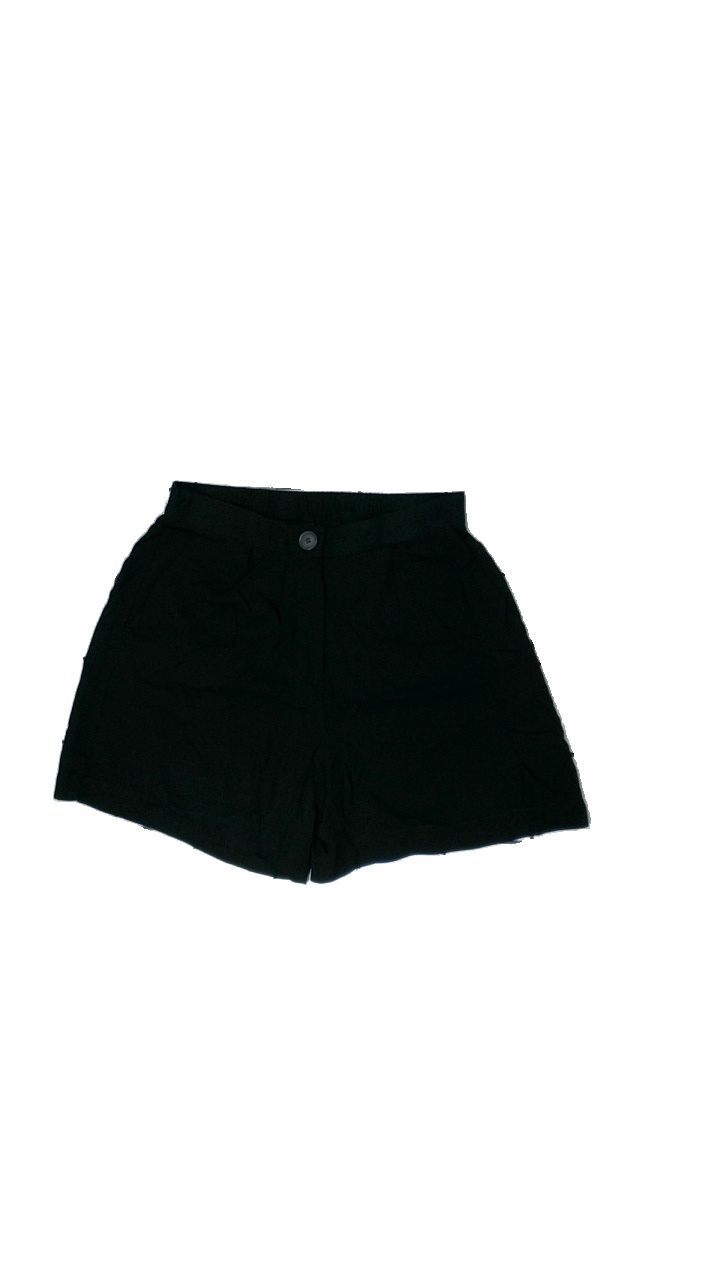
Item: Shorts (Ladies)
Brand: Lindex
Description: svarta shorts
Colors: Black
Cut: Regular
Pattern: Other
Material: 100% viscose
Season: Summer
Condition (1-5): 5
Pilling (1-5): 5
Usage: Reuse
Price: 50-100